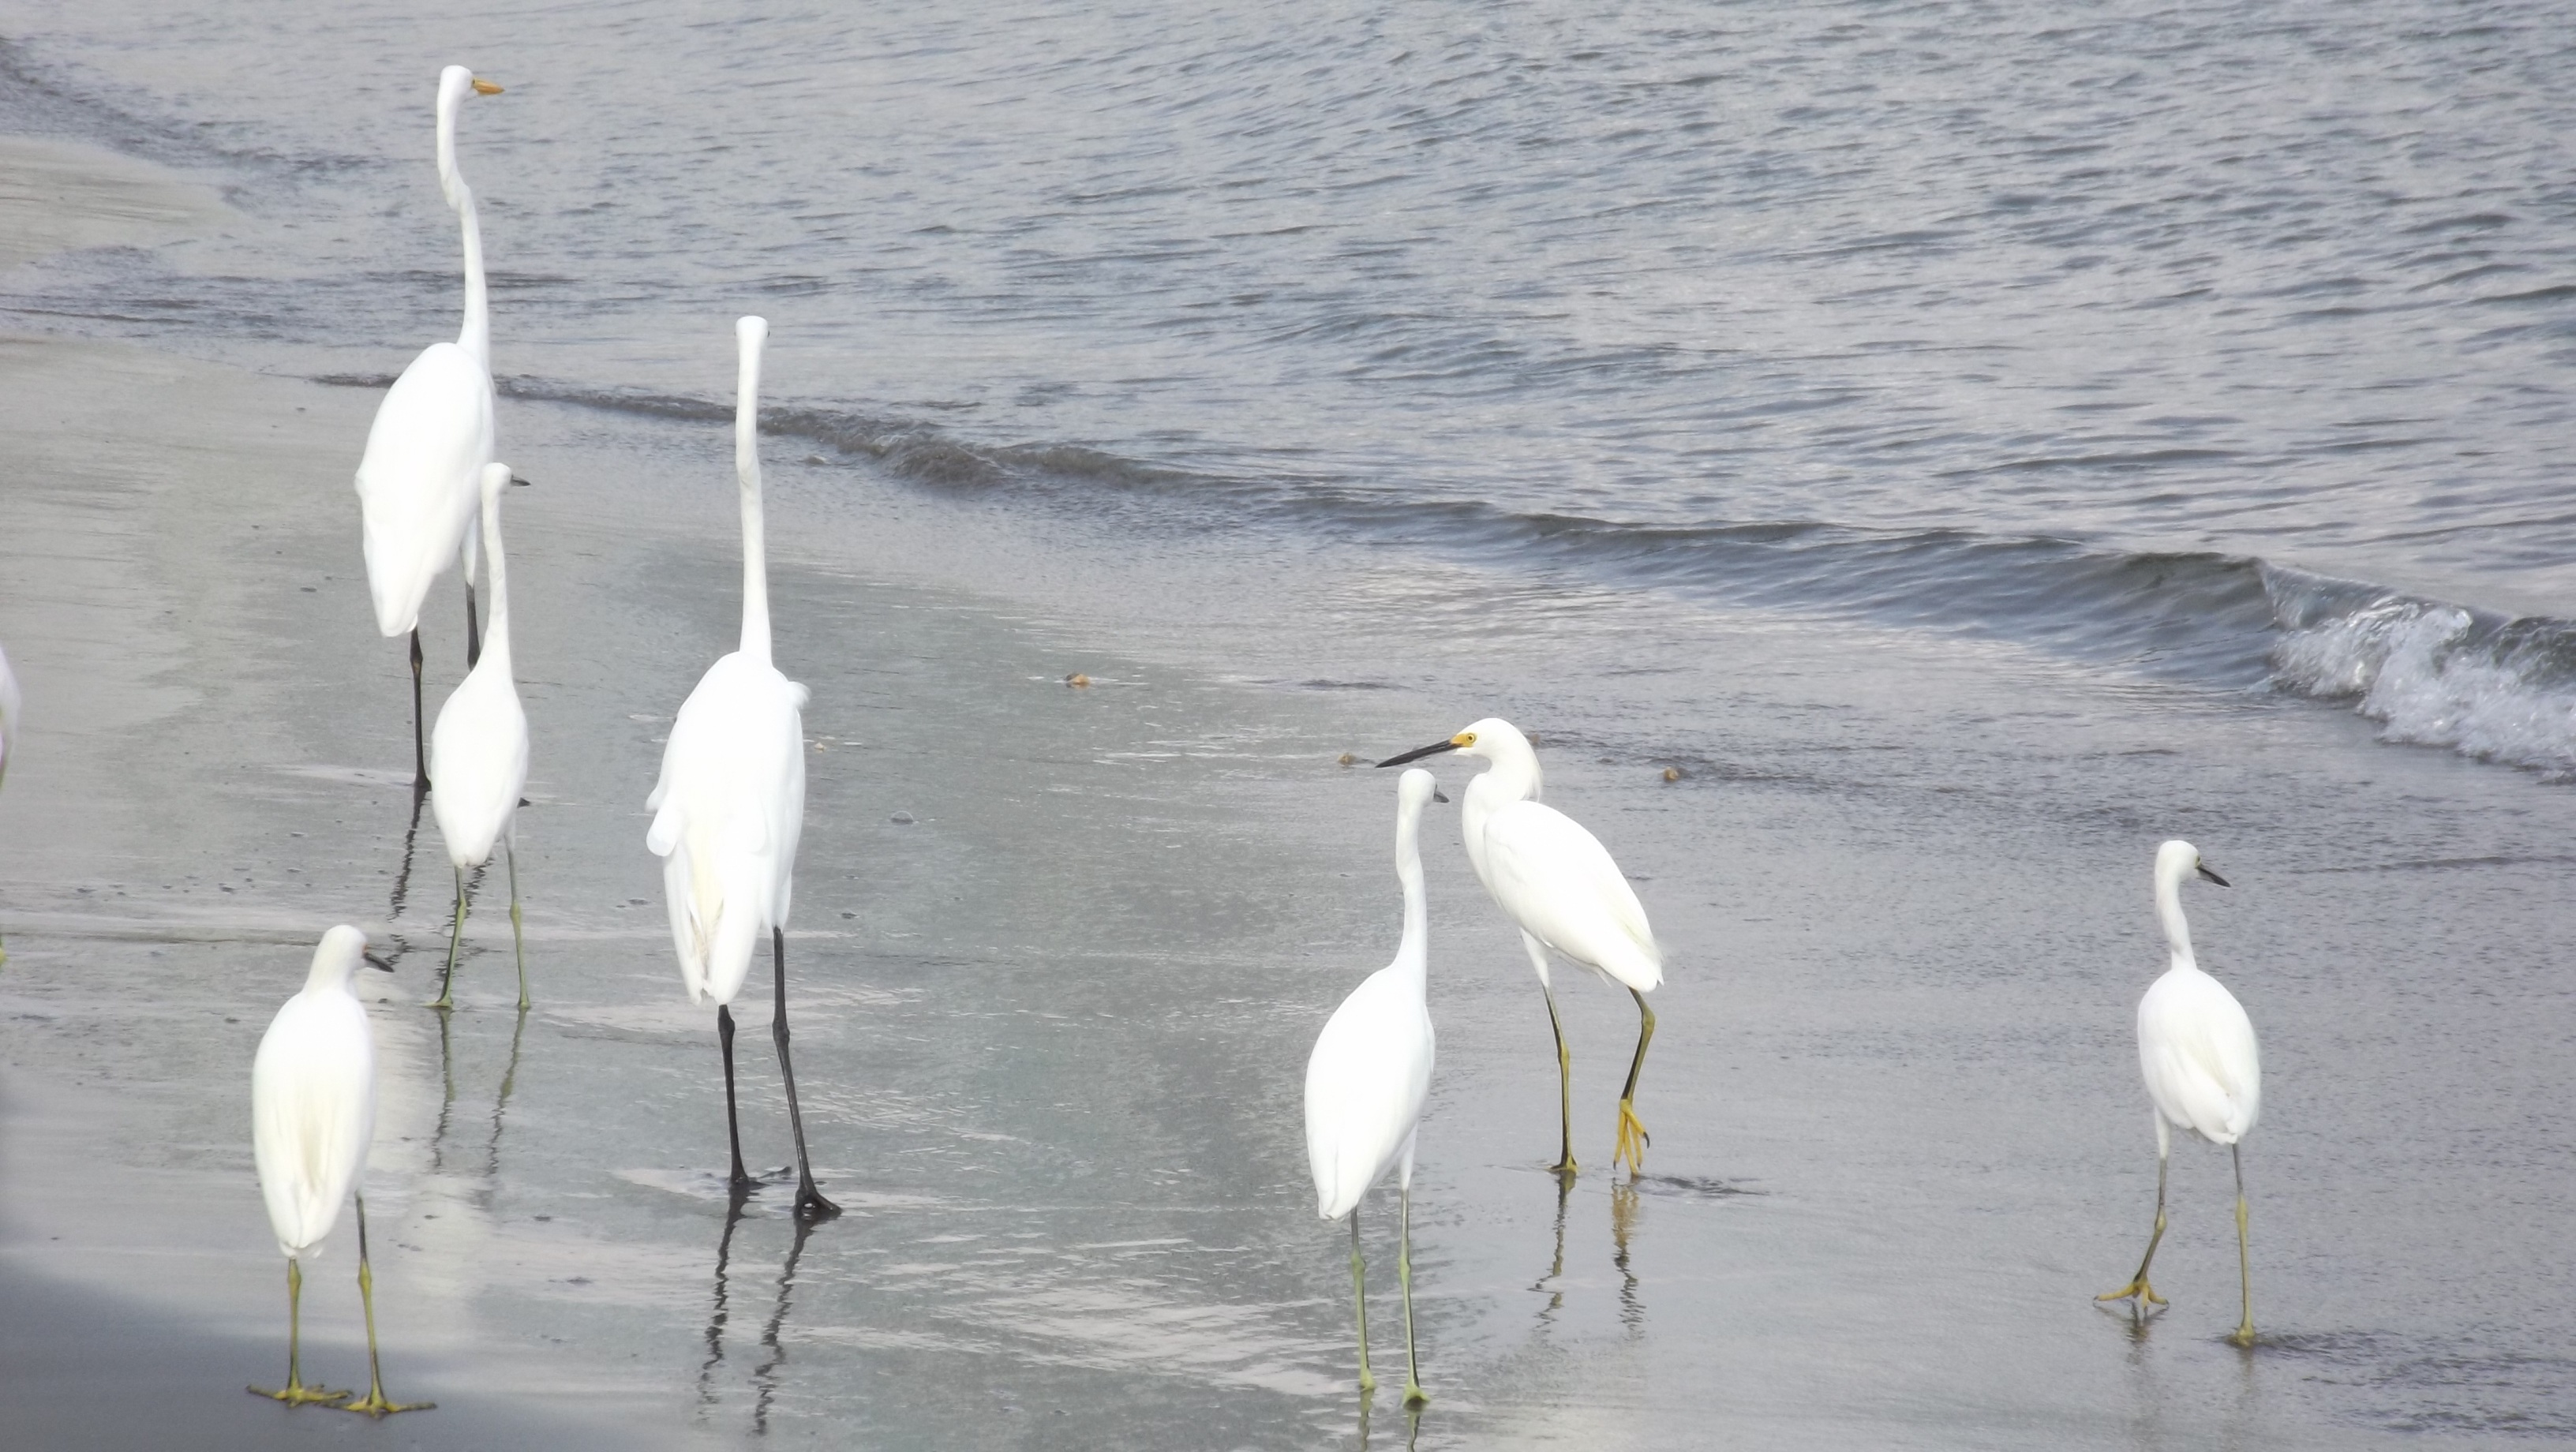
bird, fauna, birds, feathers, vertebrate, costa, waterfowl, egret, heron, herons, water bird, shorebird, great egret